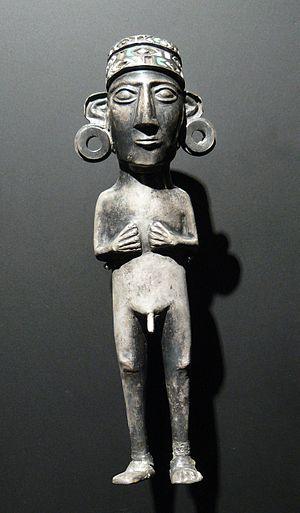
Figurine masculine - Pérou, plaine du sud - 1450/1532 - argent et incrustation de pâte de verre, env. 15 cm - Musée du quai Branly - Paris - n° d'inventaire
Le musée du Quai Branly - Jacques-Chirac, parfois appelé musée des Arts et Civilisations d'Afrique, d'Asie, d'Océanie et des Amériques, est situé dans le 7ᵉ arrondissement de Paris, le long du quai de la Seine qui lui donne son nom et au pied de la tour Eiffel. Le projet, porté par Jacques Chirac et réalisé par Jean Nouvel, est inauguré le 20 juin 2006. La fréquentation se situe à près de 1 500 000 visiteurs en 2014 et franchit en 2016 le cap des 10 millions depuis son ouverture, ce qui le place parmi les plus fréquentés au monde dans sa catégorie.